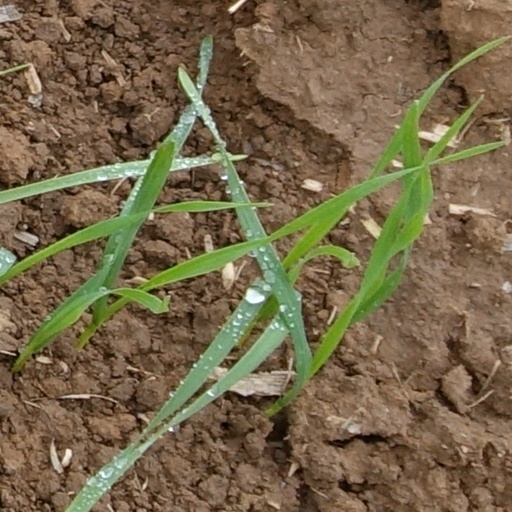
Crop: wheat